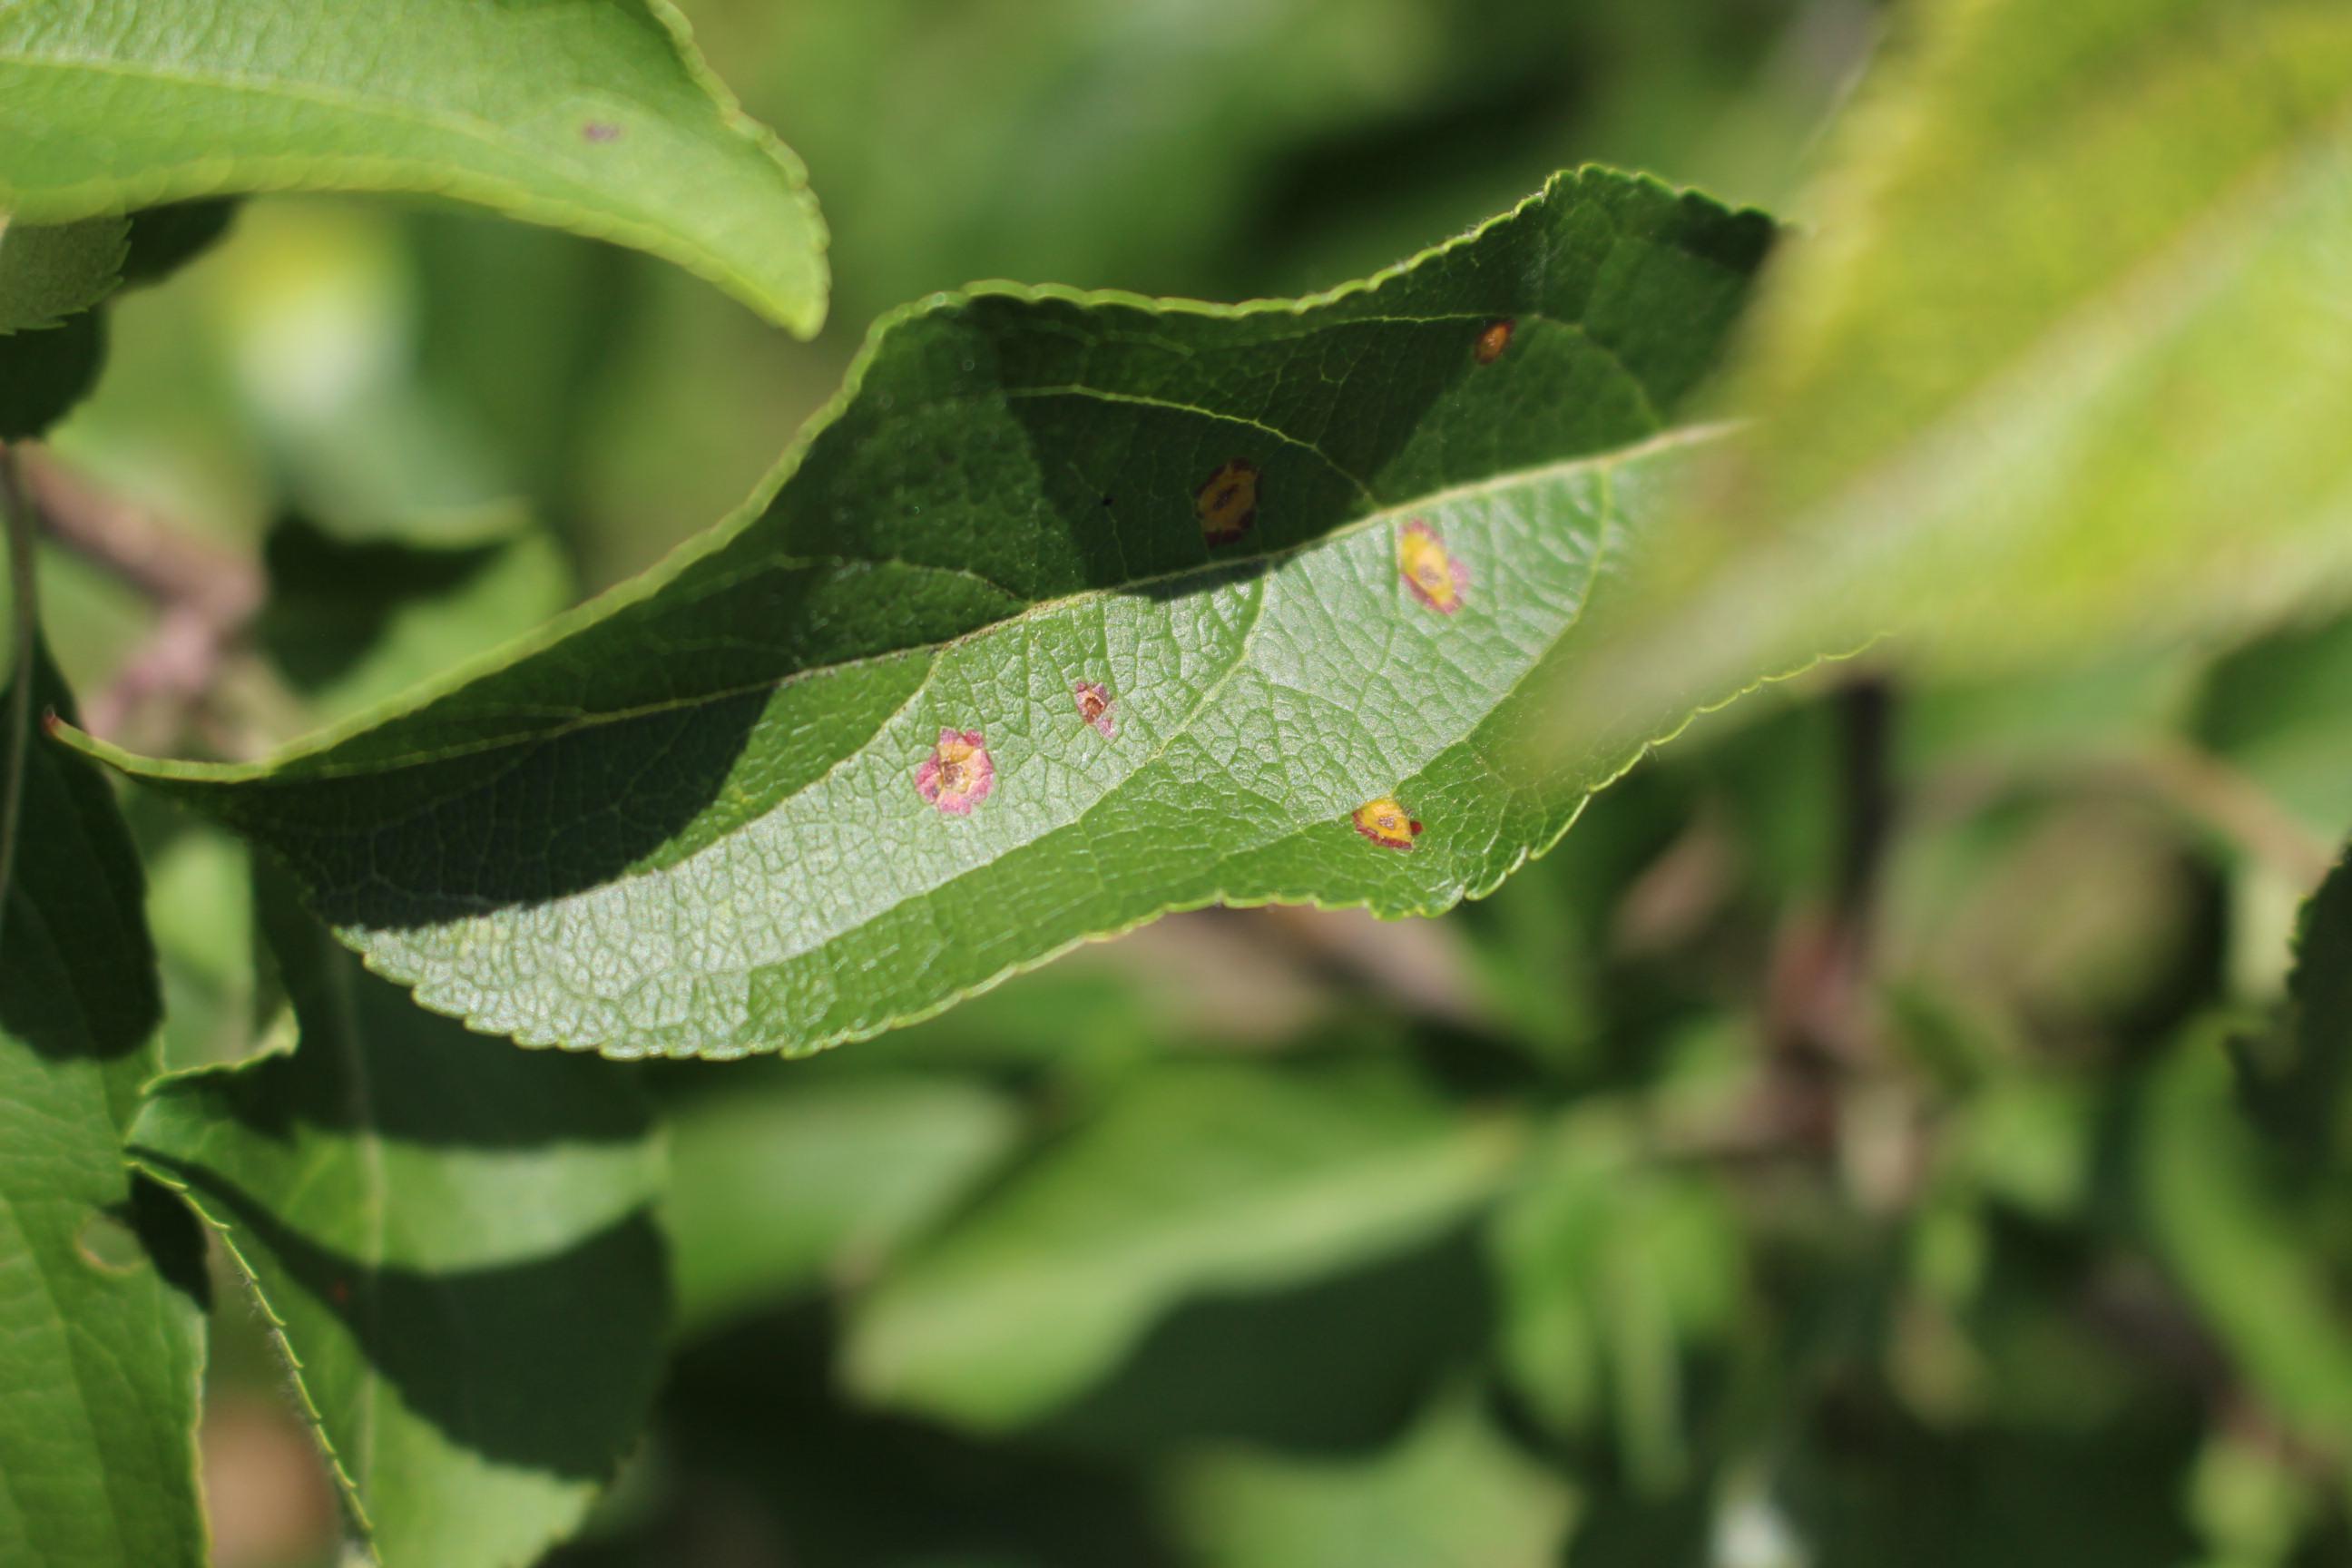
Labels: rust